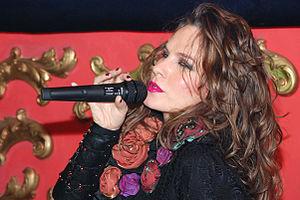
Anna Lesko, née le 10 janvier 1979 à Chișinău, est une chanteuse roumaine d'origine russo-ukrainienne.